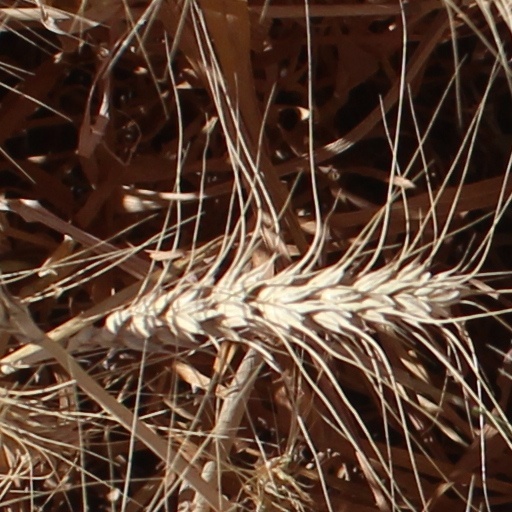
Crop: wheat